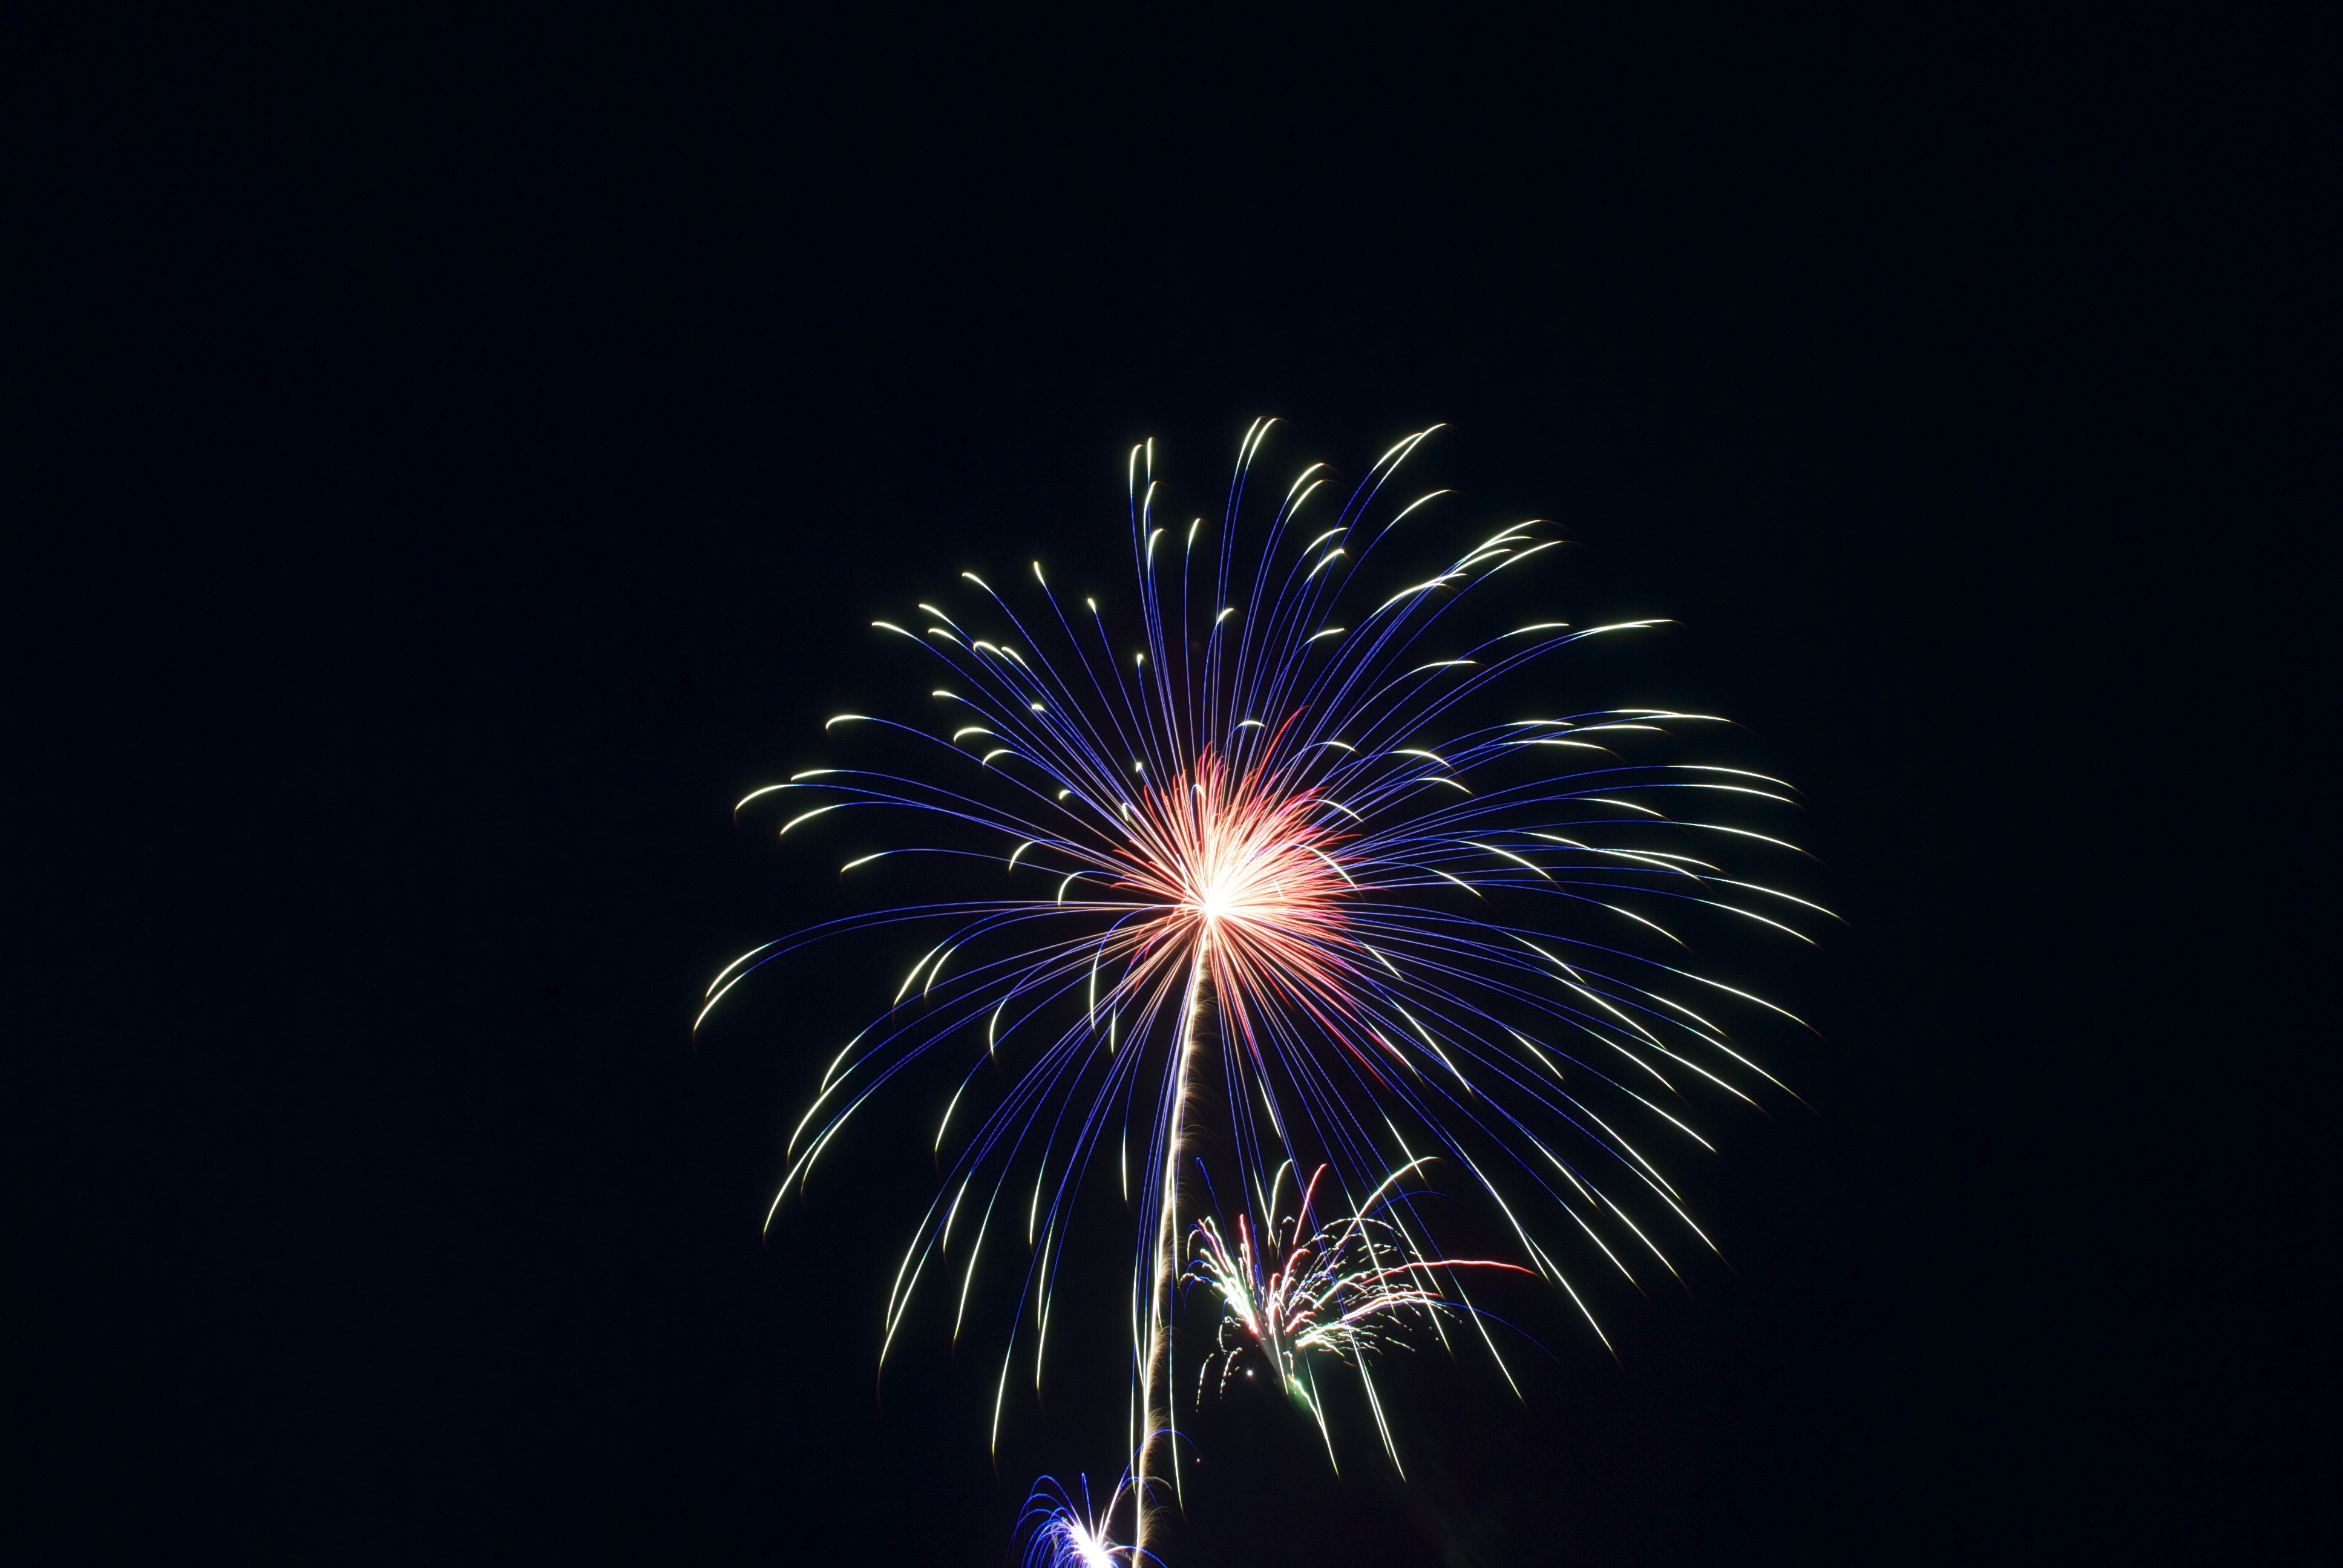
recreation, celebration, explosion, celebrate, fireworks, holidays, event, outdoor recreation